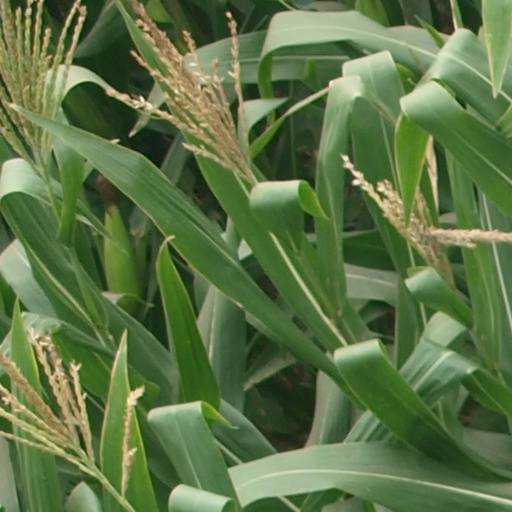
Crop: maize; corn